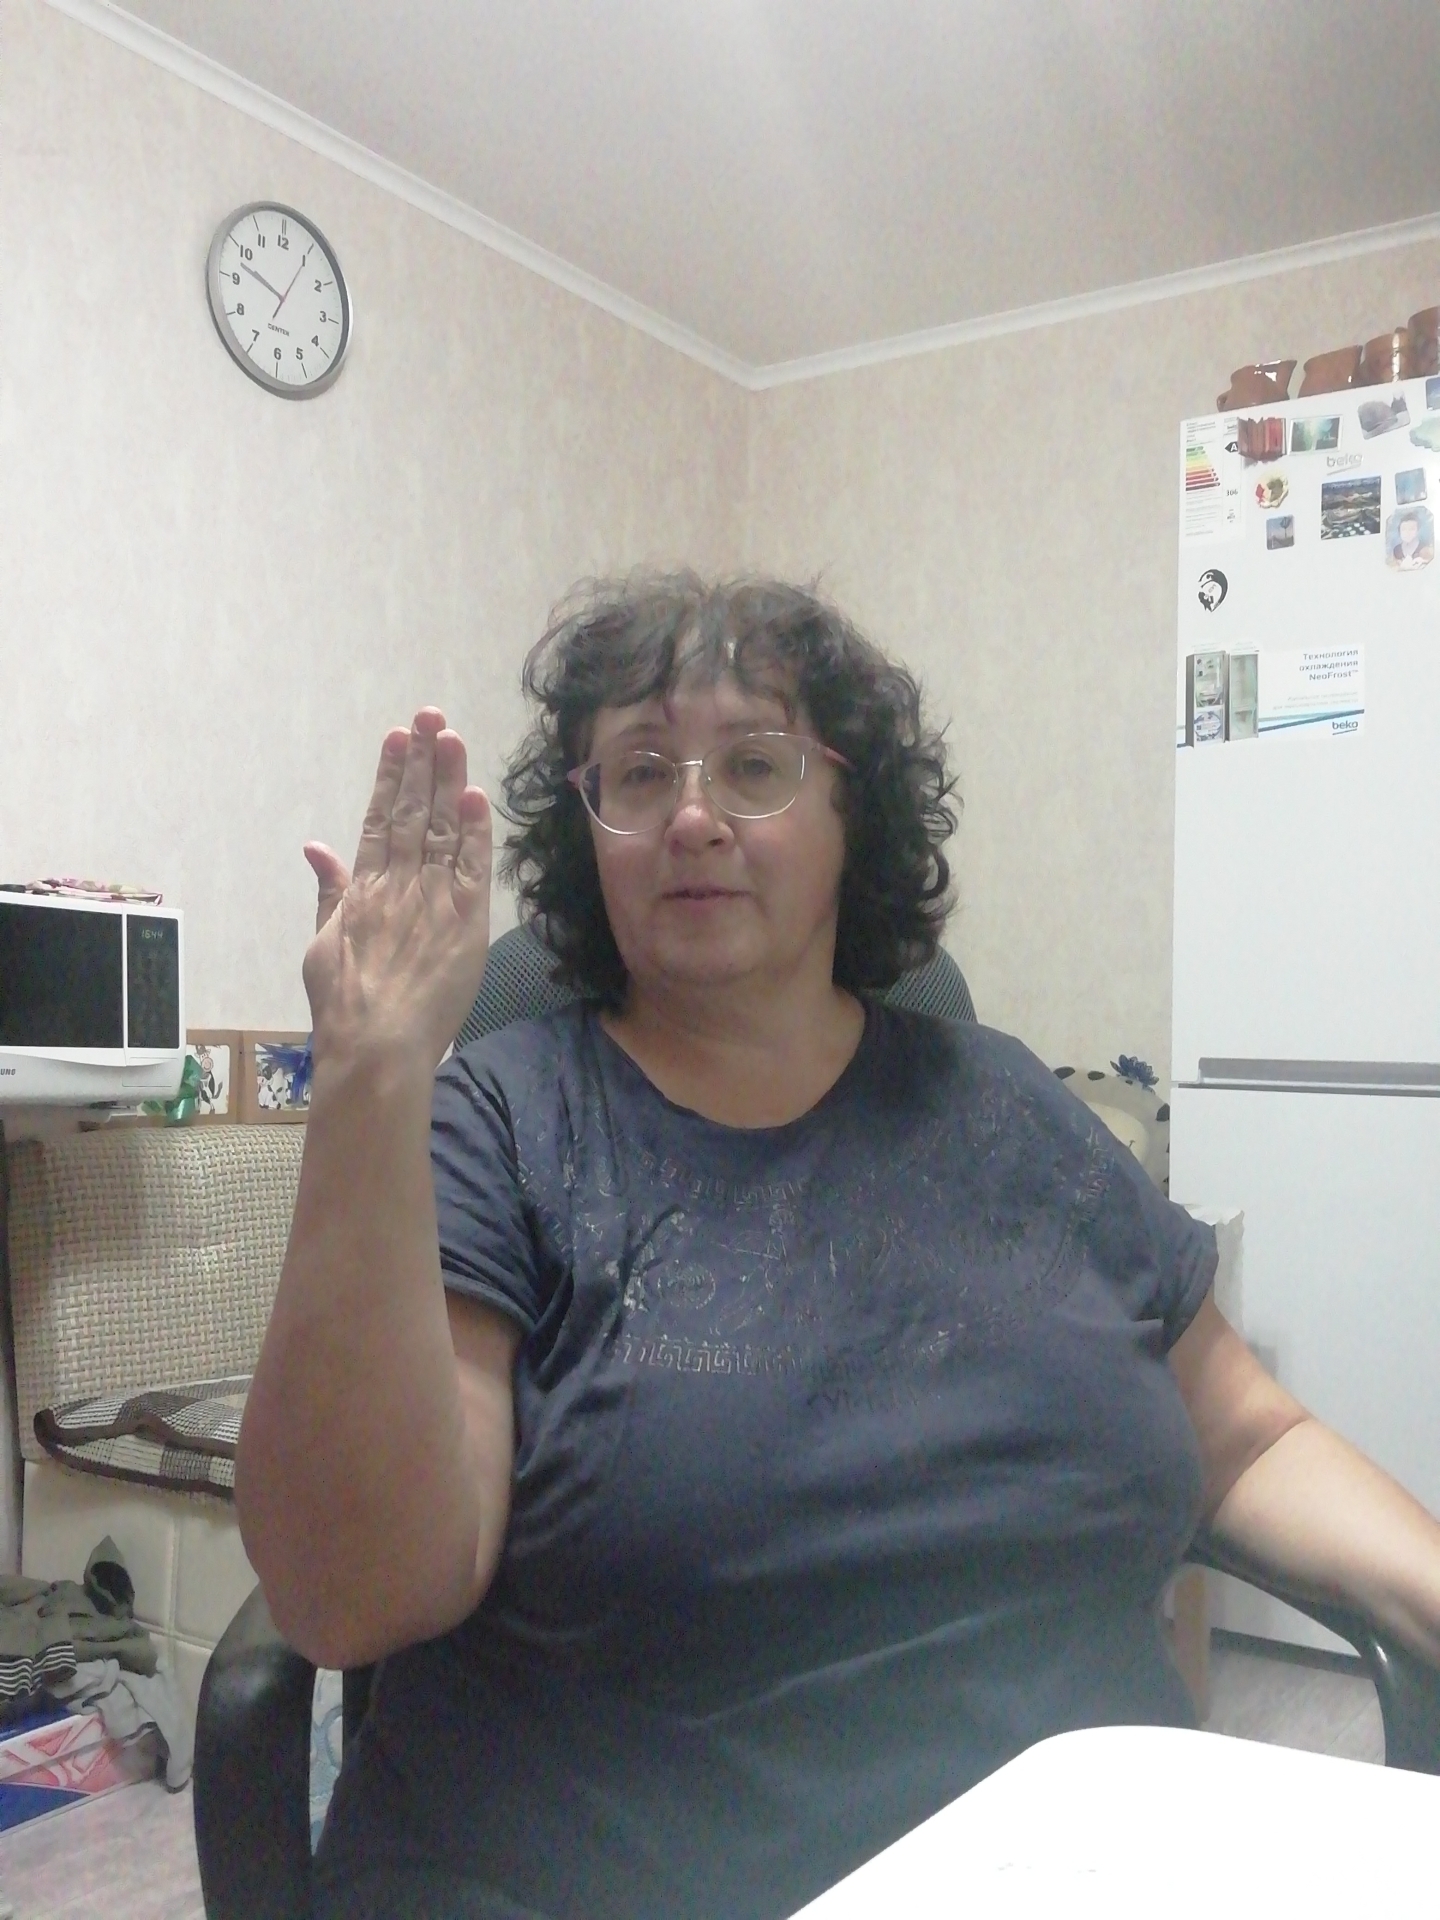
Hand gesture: stop_inverted